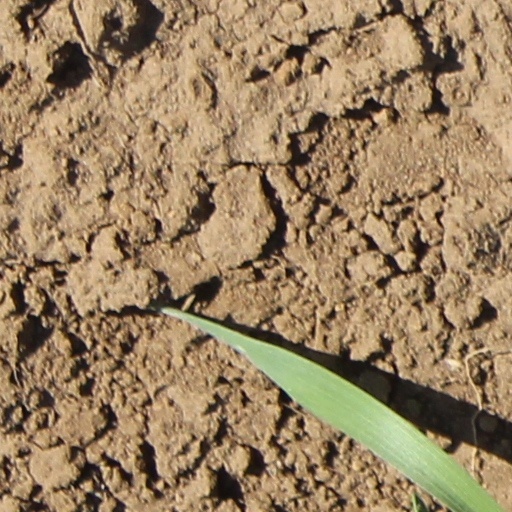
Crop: wheat